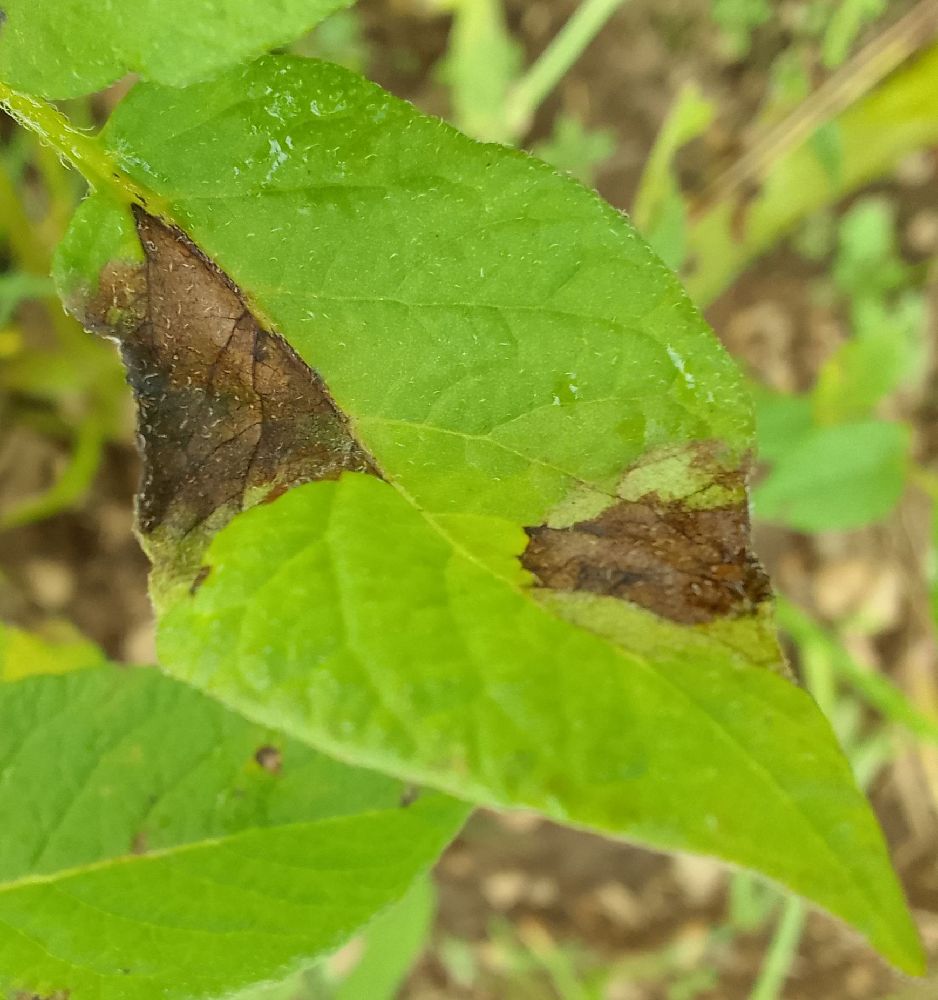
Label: Late blight